Gaius Gracchus

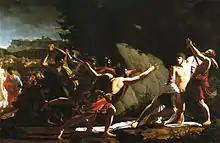
The "Death of Gaius Gracchus", by François Topino-Lebrun, 1792.

In the aftermath of Gaius' death, a judicial inquiry was established to try Gracchan supporters. Apparently, "many were executed after a brief investigation without the formalities of trial", with an extensive purge reportedly of thousands. Plutarch also reports that Gaius, Flaccus, and others' estates were confiscated, along with the dowry of his widow, Licinia; Plutarch, however, is likely wrong in this matter; it is more likely that only their houses were demolished, with their estates passing thence to their heirs.